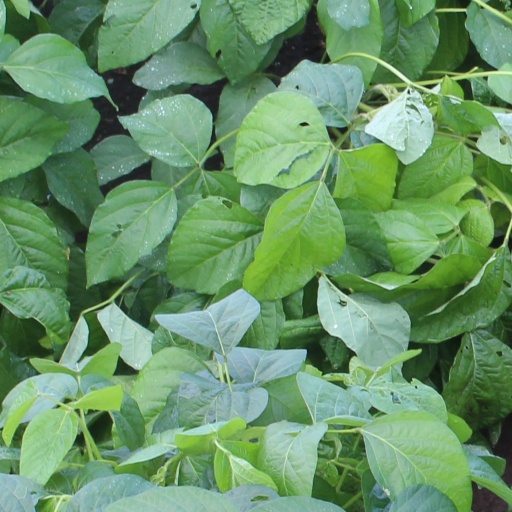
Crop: soybean